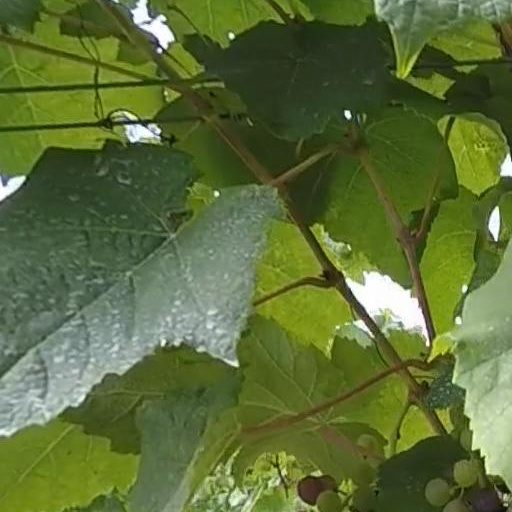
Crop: grape